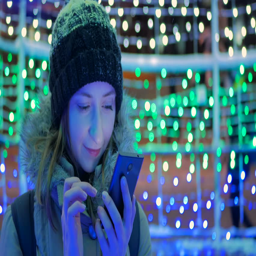
young pretty woman using smartphone in the city at night .